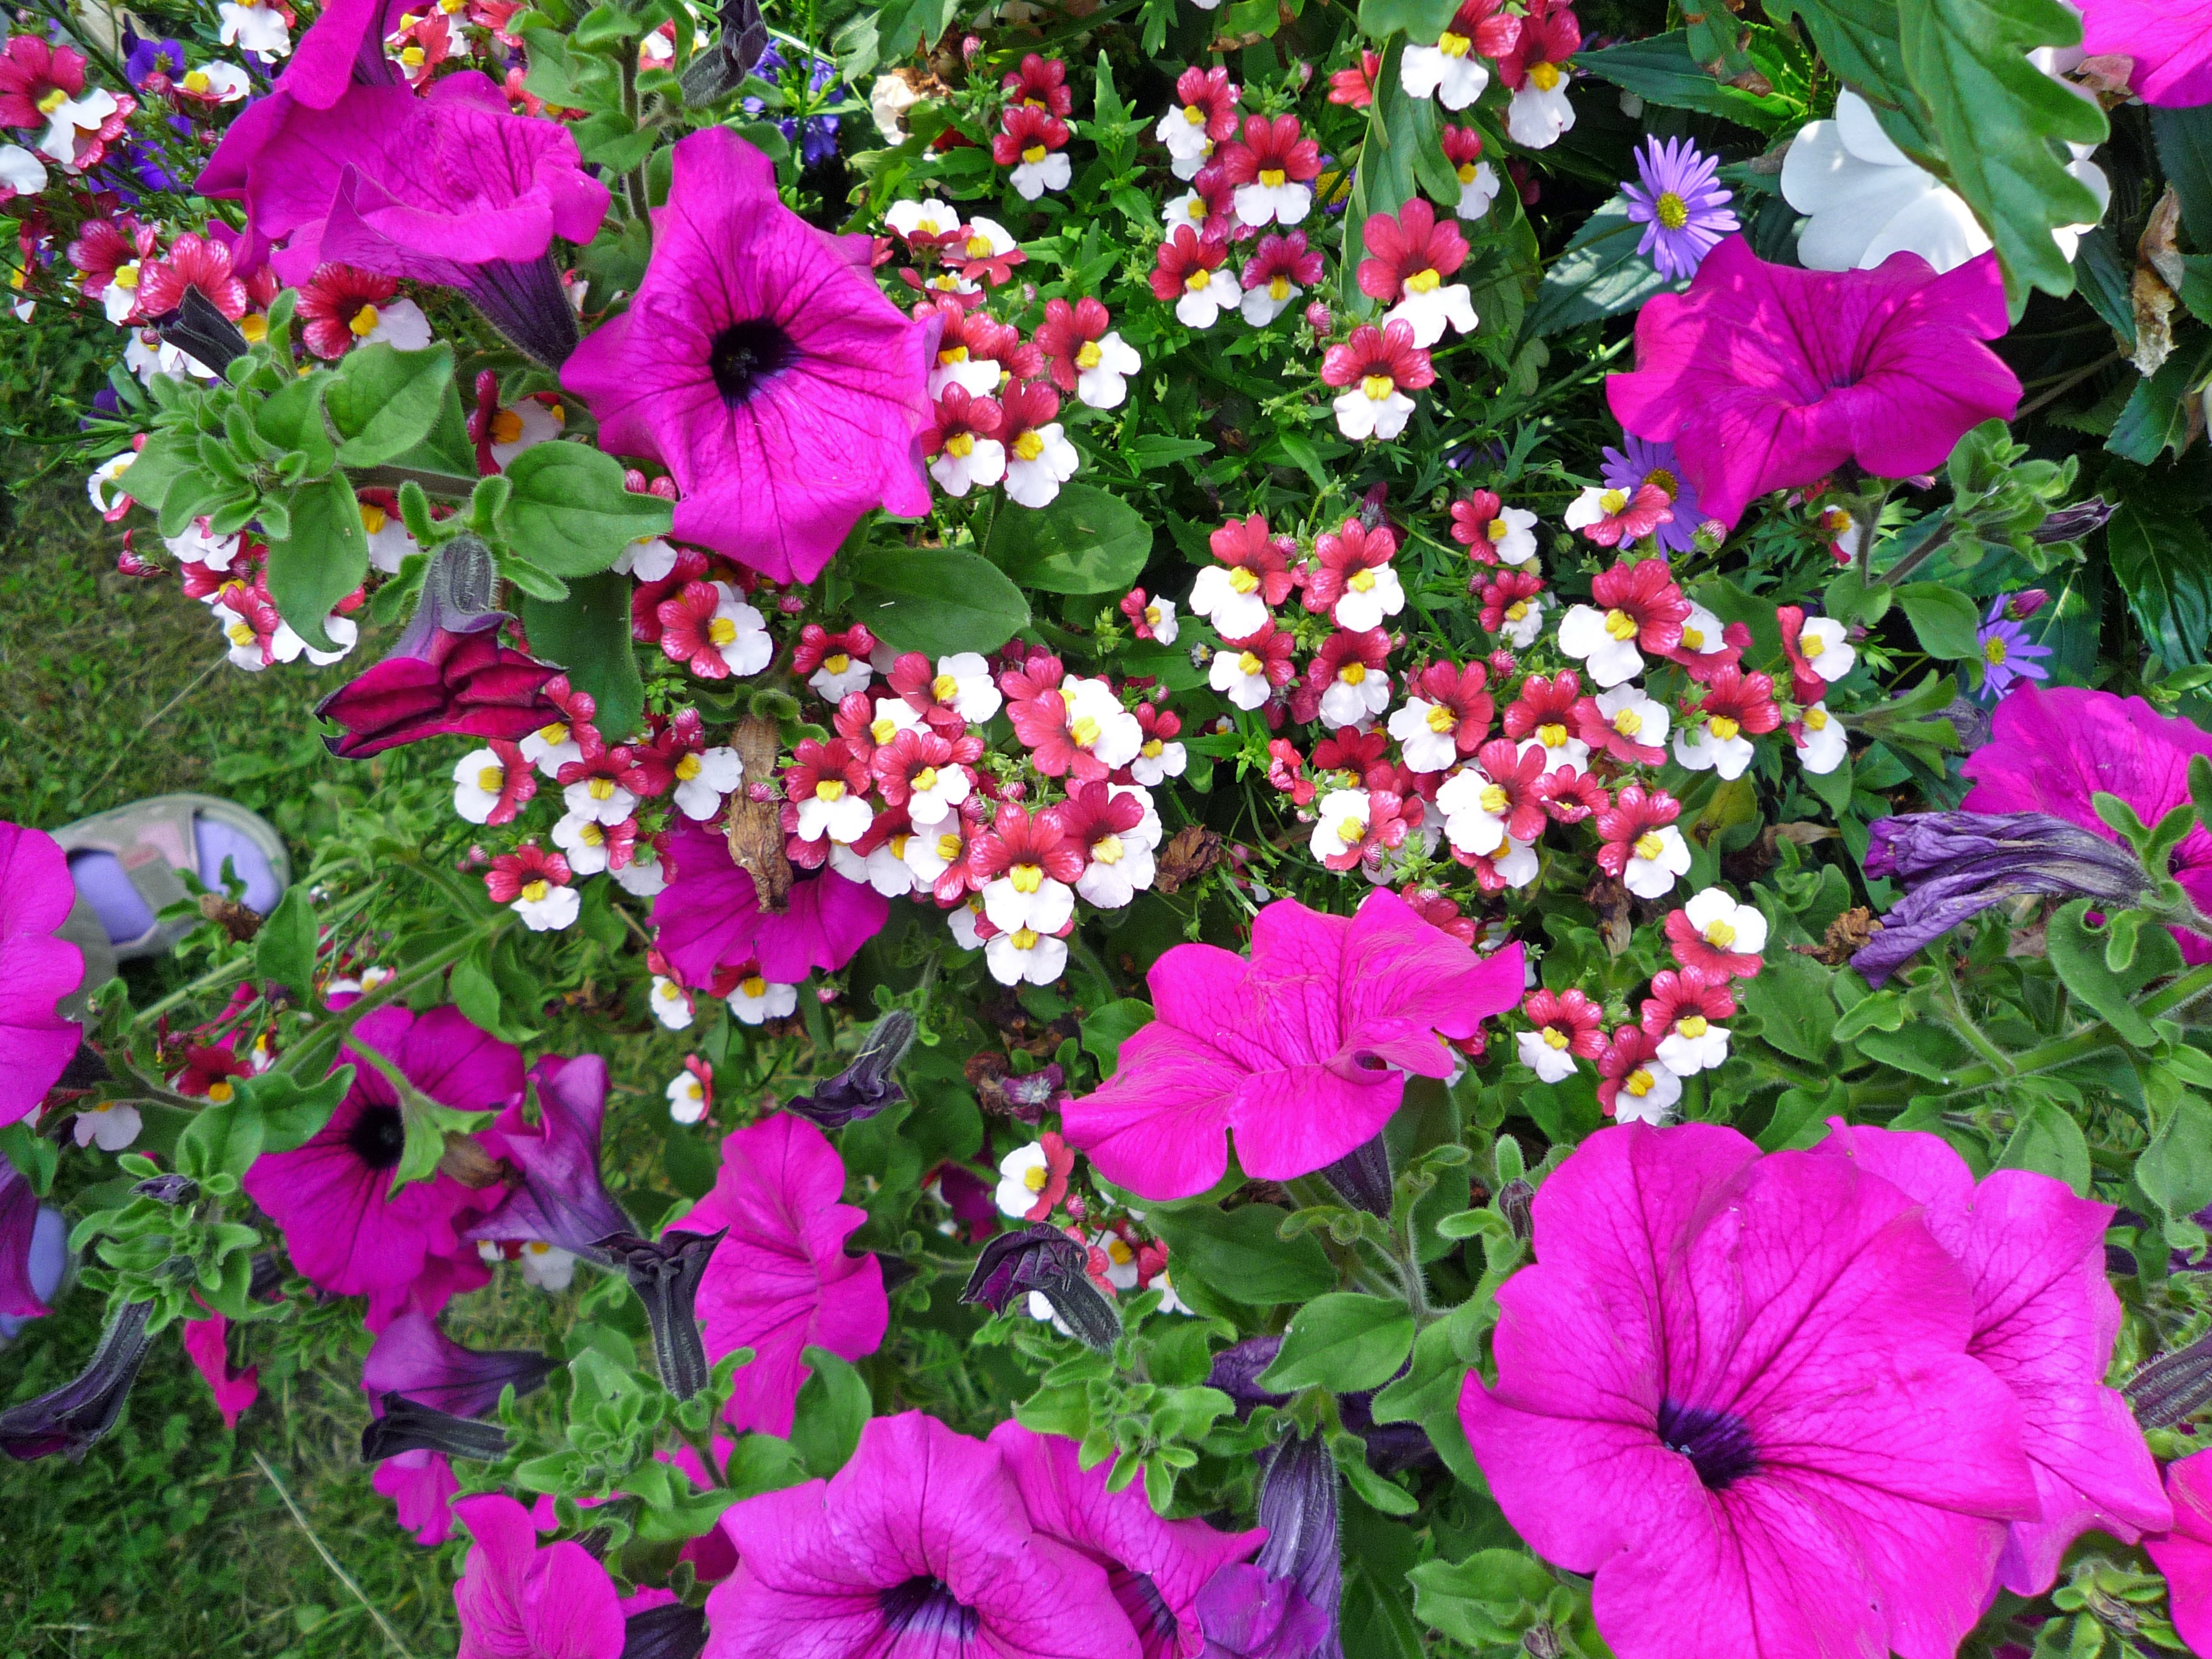
plant, flower, purple, petal, spring, flowers, shrub, violet, hollyhocks, flowering plant, flowering shrub, busy lizzie, annual plant, land plant